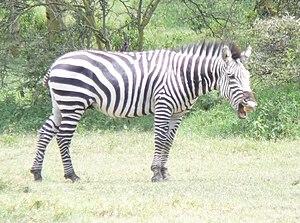
L'éternuement est une expiration brusque et bruyante, semi-autonome ou involontaire par le nez et la bouche, provoquée par un mouvement subit et convulsif des muscles expirateurs en raison d'une irritation des muqueuses nasales ou de leur mise en contact avec un corps étranger.